Aihole

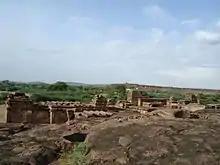
The group

The main mandapa connects to two other near square mandapas. To its north is the sanctum, flanked by Shaiva guardians at its entrance, then Vaishnava Varaha or Vishnu's boar avatar rescuing goddess earth on its left. To the right is a carved image of Shakti Durga as Mahishasuramardine spearing the buffalo demon. To the east of the main mandapa is an empty monastery like chamber. The ceiling of the cave has reliefs. One, for example, shows Vishnu with Lakshmi flying on winged Garuda, another shows the Vedic god Indra with Indrani on an elephant.